Baptism of Christ (Ribera)

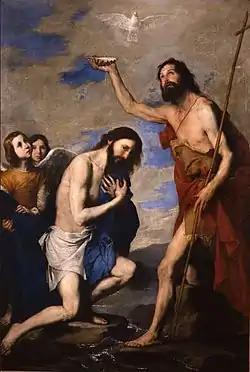
"Baptism of Christ" (1643) by Jusepe de Ribera

Baptism of Christ is a 1643 painting by Jusepe de Ribera. Since 1881 it has been in the Museum of Fine Arts in Nancy.